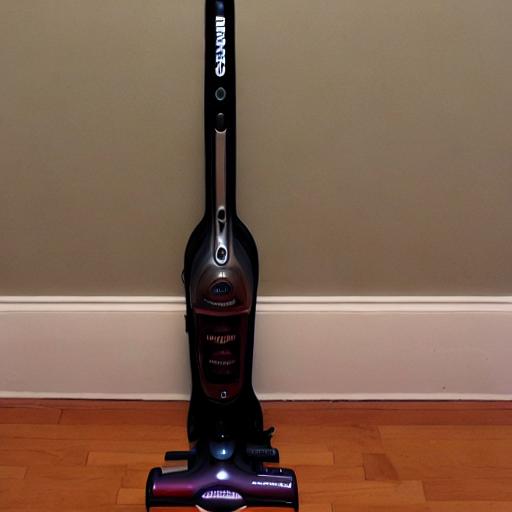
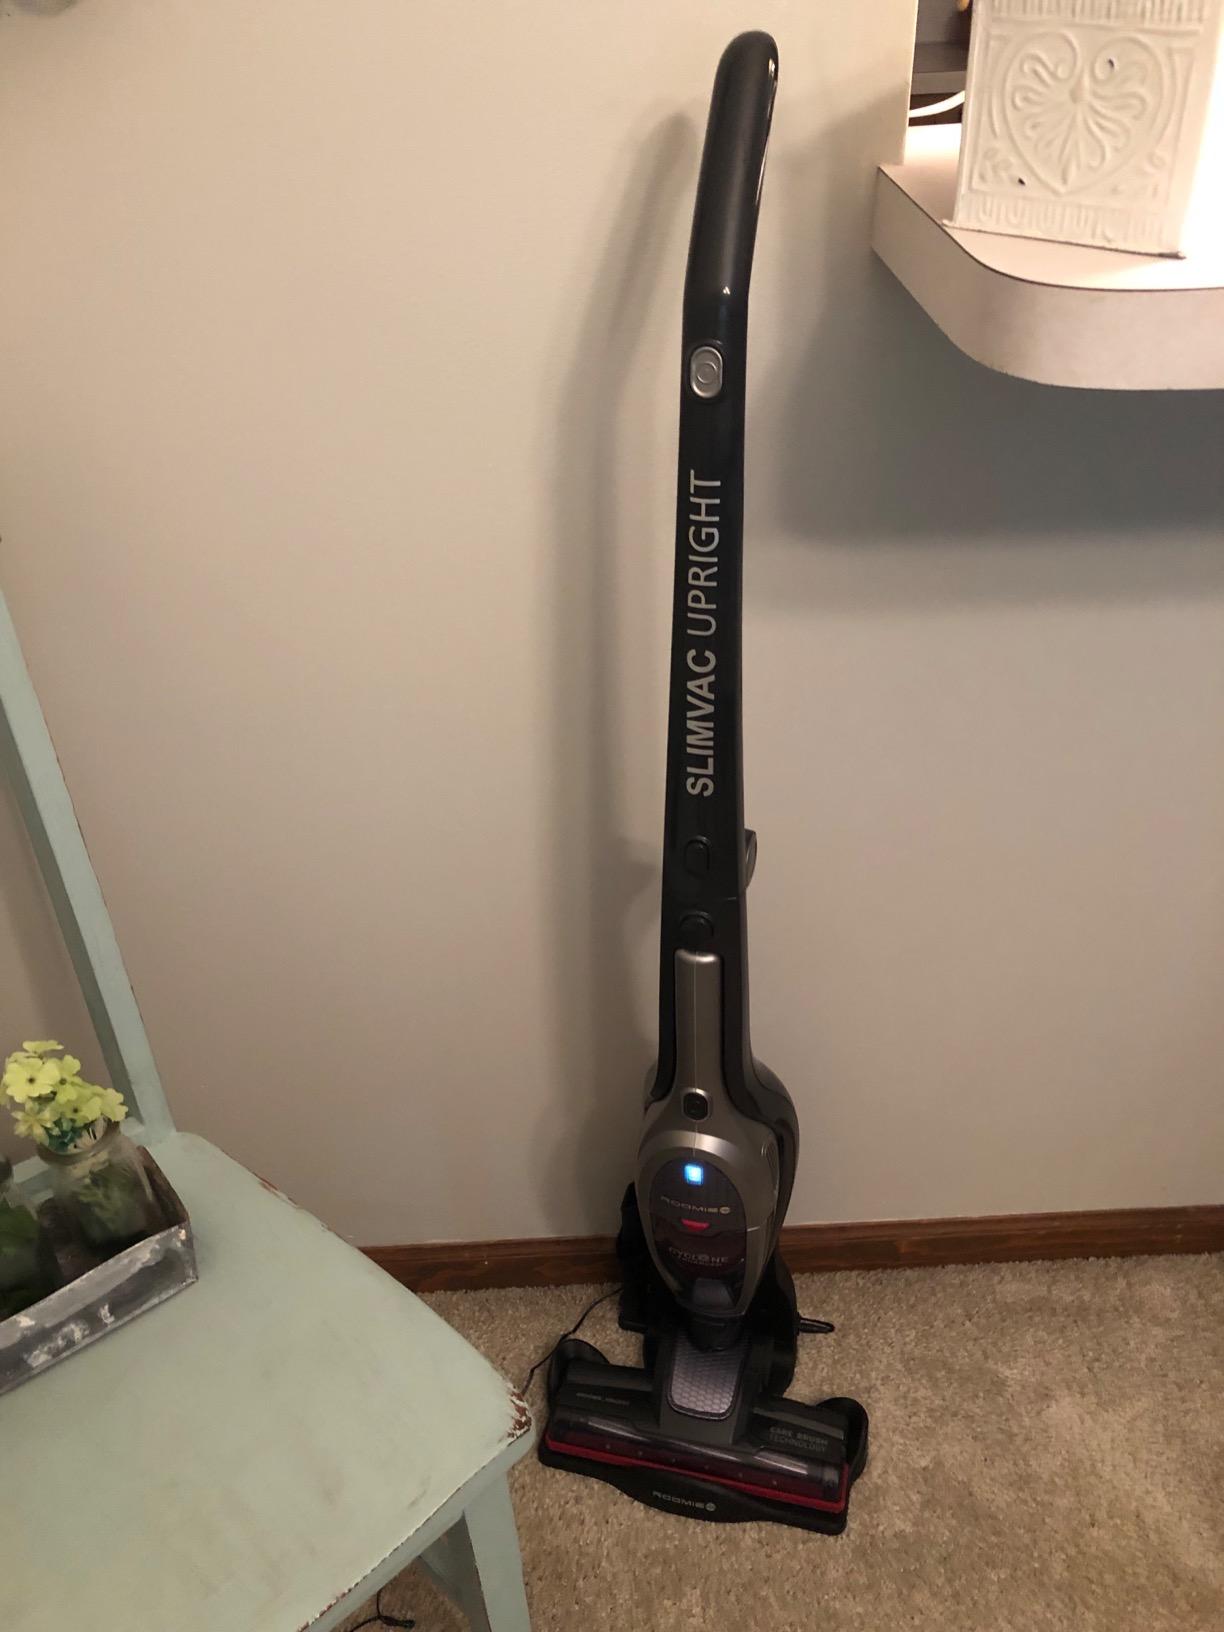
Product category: items_vacuum
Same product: no